Dalia Itzik

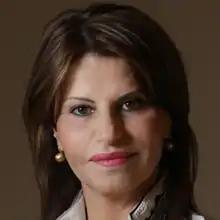
Itzik in 2014

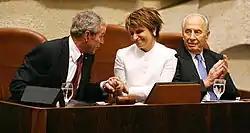
Dalia Itzik with U.S. President George W. Bush and Shimon Peres

Dalia Itzik ( "Dalya Itsik"; born 20 October 1952) is an Israeli former politician who last served as a member of the Knesset for Kadima. She has previously served in several ministerial positions, and on 4 May 2006 became the first female speaker of the Knesset, and served as President of Israel in an interim capacity in July 2007.